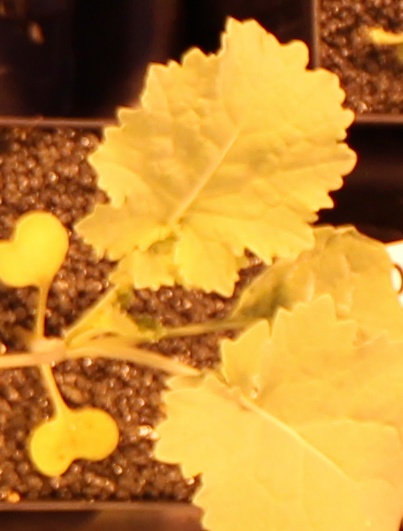
Label: Canola